Melanie Erasim

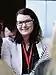
Erasim in 2018

Melanie Erasim (born 23 January 1983) is an Austrian politician of the Social Democratic Party. She has been a member of the National Council since 2021, having previously served from 2017 to 2019. Since 2015, she has served as leader of the Social Democratic Party in Mistelbach.